Operation Midford

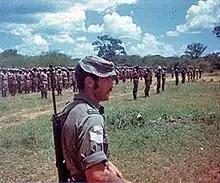
New Zealander serving with the Commonwealth Monitoring Force at a ZIPRA assembly point.

Operation Midford was New Zealand's contribution to the Commonwealth Monitoring Force in Rhodesia in late 1979 and early 1980 that eventually led to the Lancaster House Agreement and the independence of Zimbabwe.